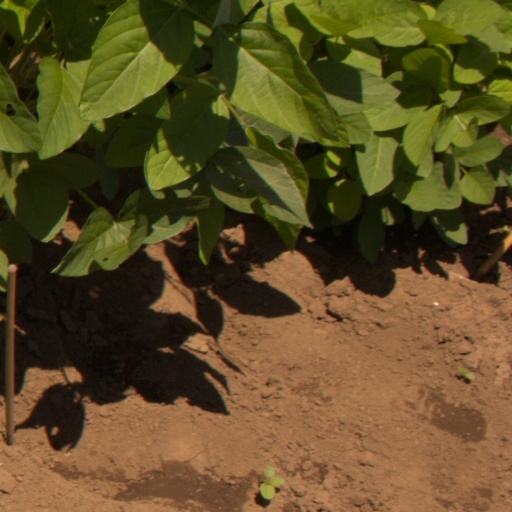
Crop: soybean